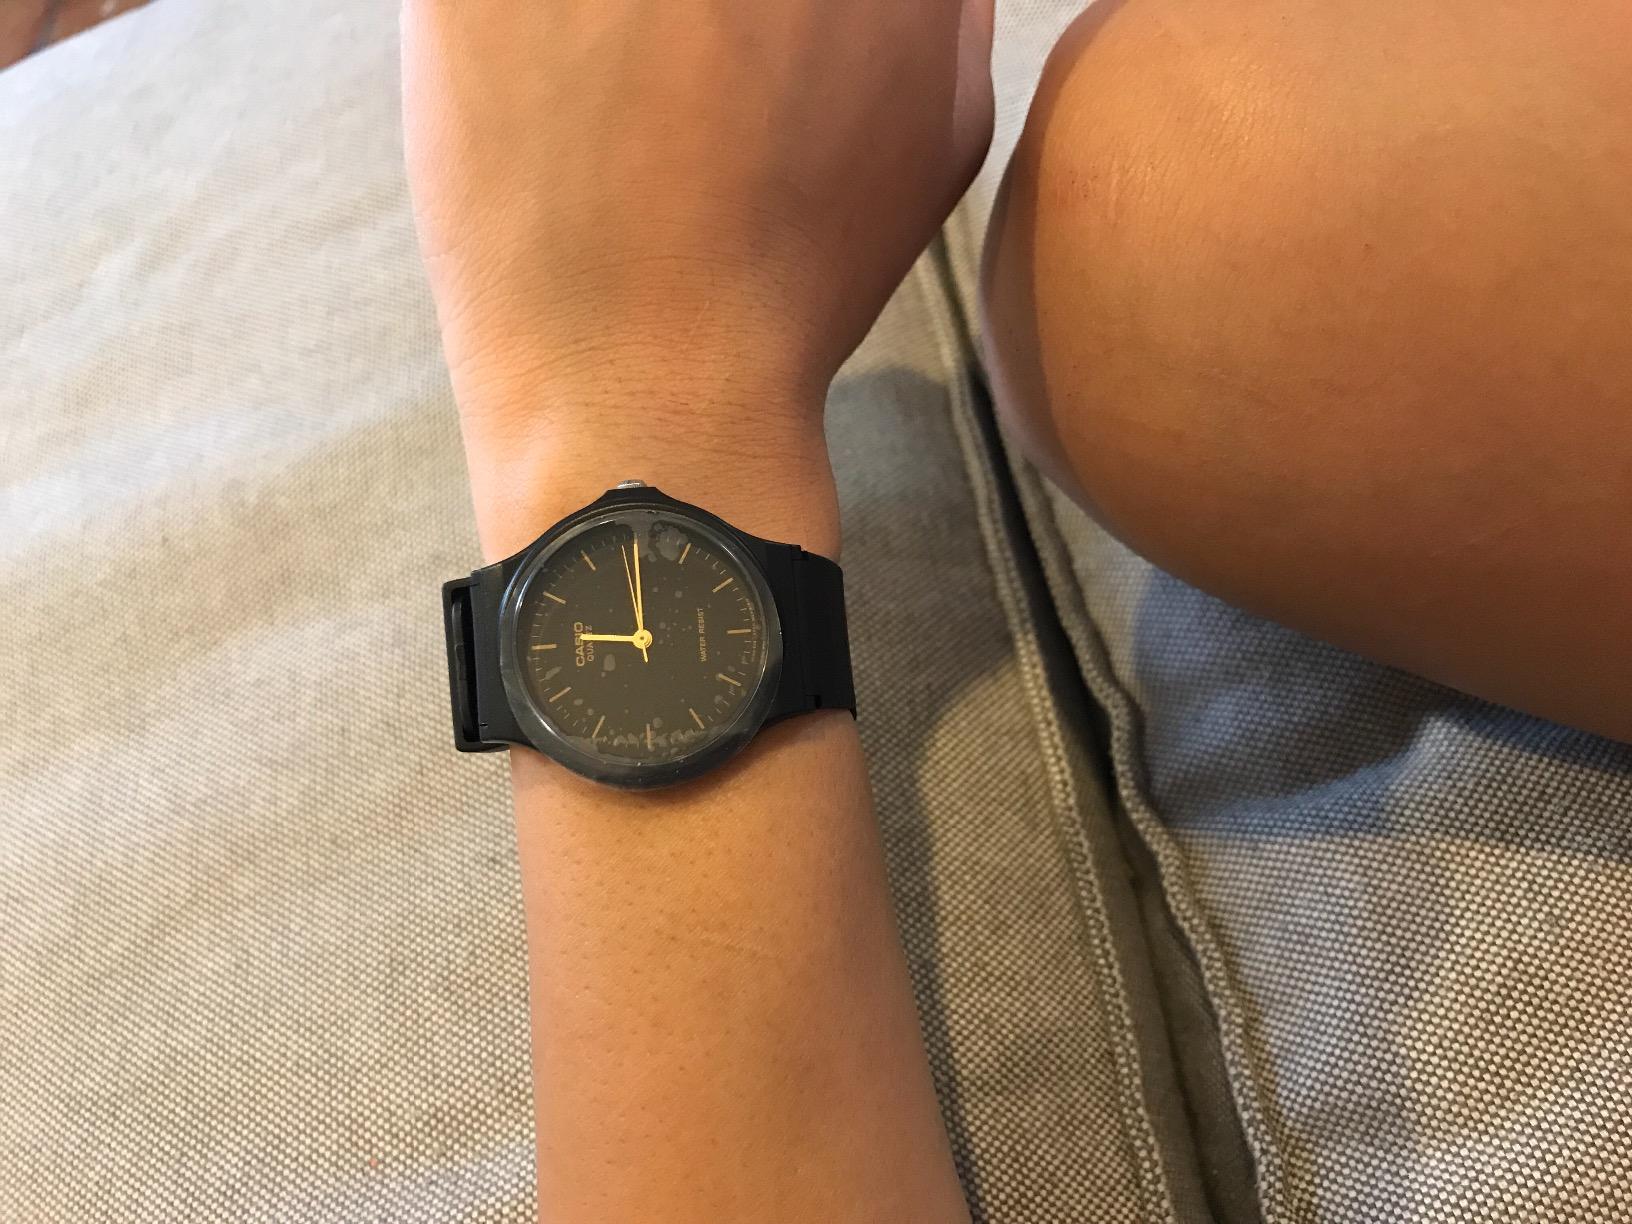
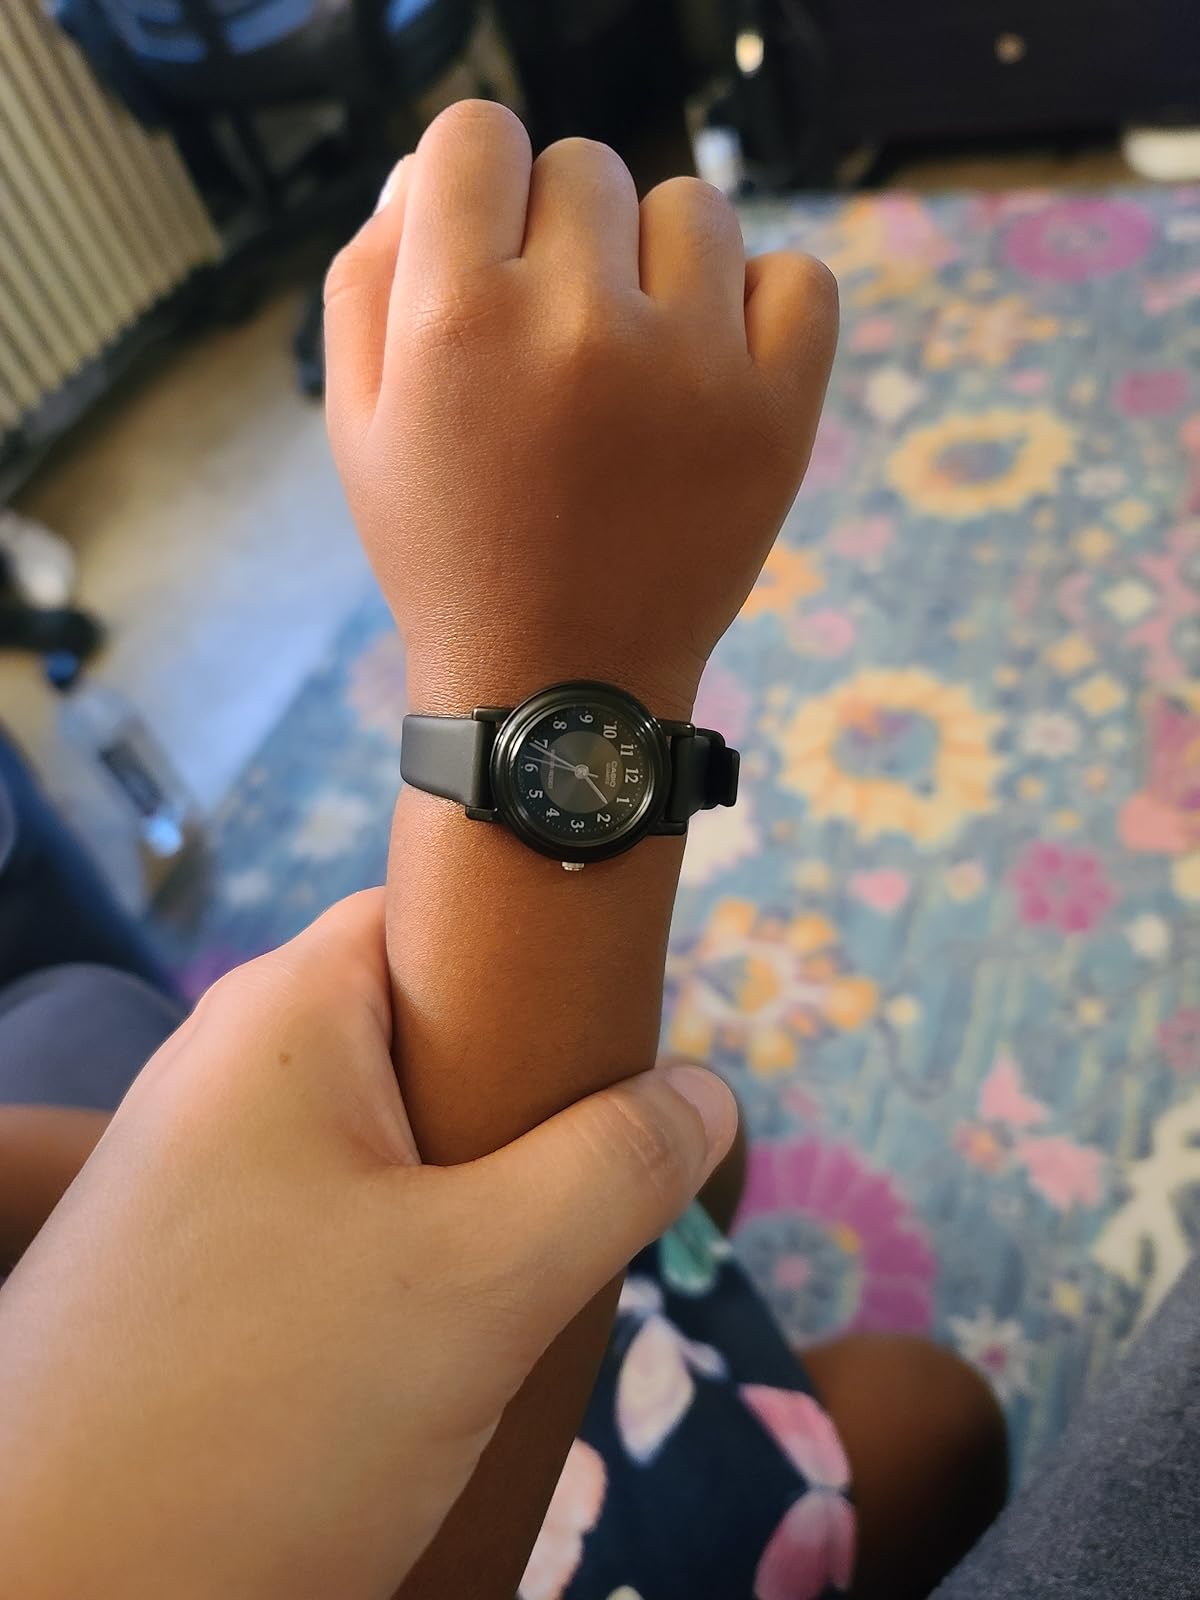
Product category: accessories_watch
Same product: no